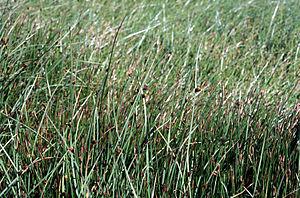
La Laguna Llancanelo est une immense étendue d'eau salée qui se trouve dans le département de Malargüe, à l'extrême sud de la province de Mendoza, en Argentine, au sein de la dépression dite de los Huarpes, dans un environnement semi-désertique. Le nom de Llancanelo signifie en Mapudungun « Perle couleur vert-azur ».